Hetoimasia

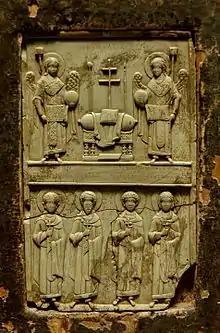
Icon in ivory, with archangels, cross, spear and sponge, and "Hetoimasia" inscribed above the throne, Constantinople around 1000

The image was one of many aspects of imperial iconography taken up by Early Christians after the Edict of Milan in 313, when the depiction of Jesus as a human figure, especially as a large figure detached from narrative contexts, was still a matter of controversy within Christianity. At the First Council of Nicaea in 325 an empty throne had the imperial insignia on it, representing the emperor Constantine I when he was not present. However within a few decades an empty throne with a book of the gospels on it was being placed in the chamber of church councils to represent Christ, as at the First Council of Ephesus in 431. It has been suggested that the ivory Throne of Maximian in Ravenna, probably a gift from the Eastern Emperor Justinian I, was not made as a throne for personal use by Maximian, who was both Archbishop of Ravenna and the viceroy of the Byzantine territories in North Italy, but as an empty throne to symbolize either the imperial or divine power; Byzantine imagery at this period was sometimes ready to conflate the two. A comparable symbol is the bishop's throne from which the cathedral takes its name, which, unless the bishop happens to be present and sitting in it, functions as a permanent reminder of his authority in his diocese.